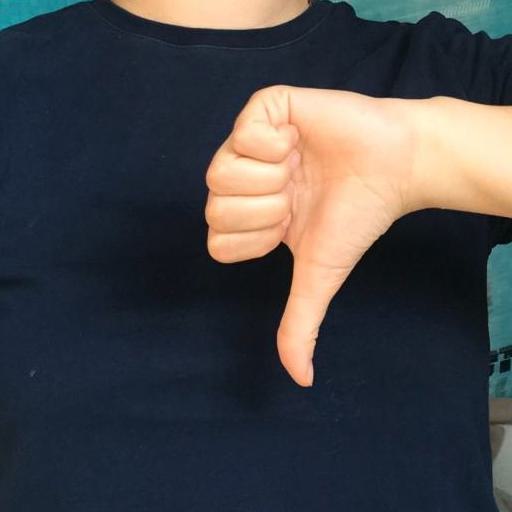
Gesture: dislike